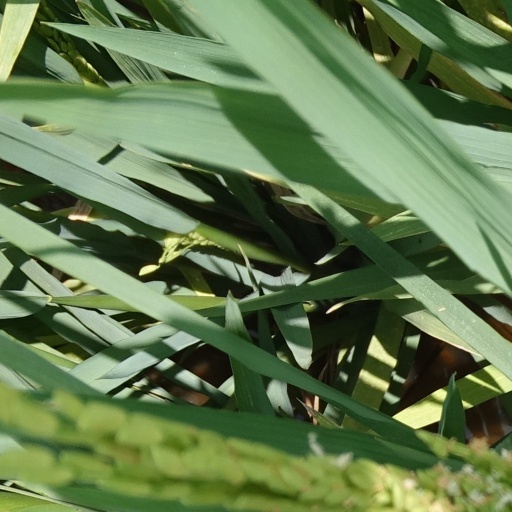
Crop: rice